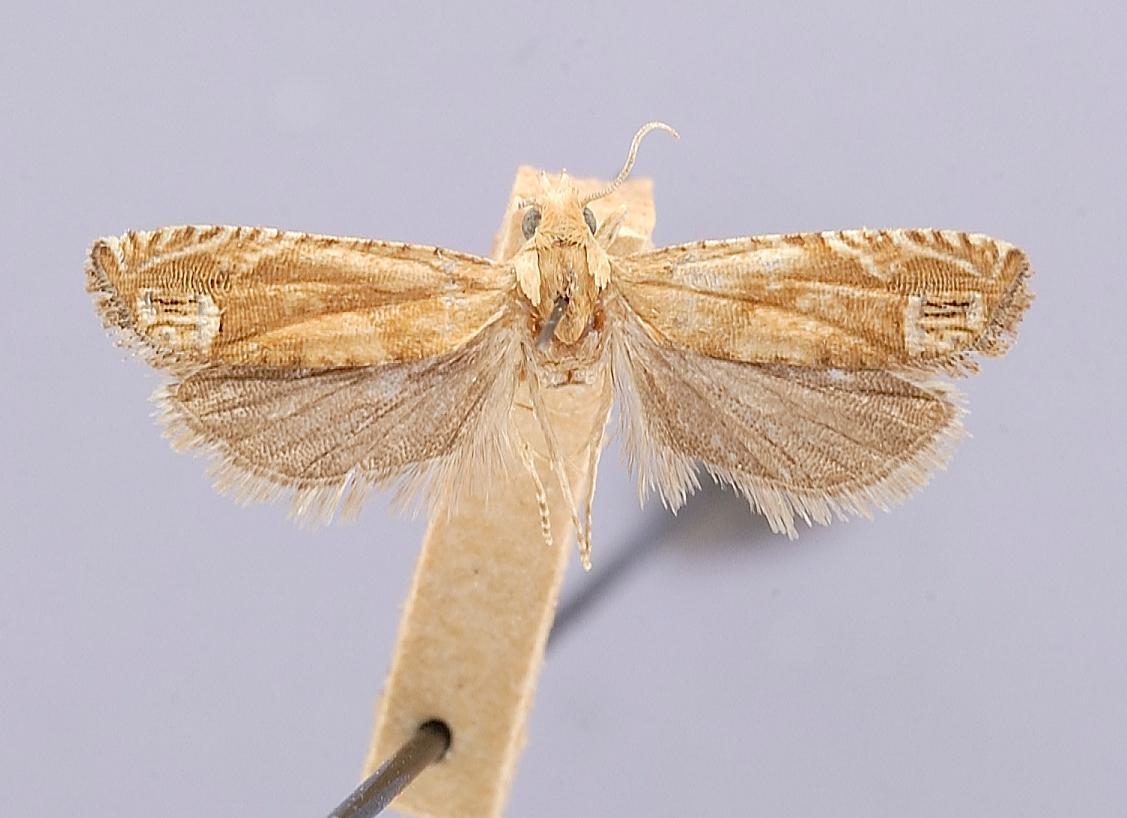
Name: Evetria mormonensis
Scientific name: Evetria mormonensis Heinrich, 1923
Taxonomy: Animalia, Arthropoda, Insecta, Lepidoptera, Tortricidae
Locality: Salt Lake City, Salt Lake, Utah, United States
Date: [Not Stated]